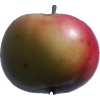
Label: Apple 11